Frances Rosenthal Kallison

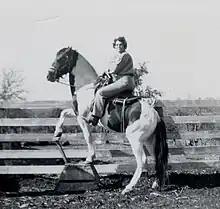

Frances Elaine Rosenthal Kallison (November 29, 1908 - December 30, 2004) was a pioneering American rancher, historian, and philanthropist. In 2016, she became the first Jewish woman inducted into the National Cowgirl Hall of Fame in recognition of her courage, resilience and independence.